Voyager 2

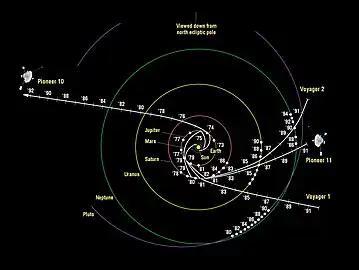
NASA map showing trajectories of the "Pioneer 10", "Pioneer 11", "Voyager 1", and "Voyager 2" spacecraft.

In 1992, "Voyager 2" observed the nova V1974 Cygni in the far-ultraviolet, first of its kind. The further increase in the brightness at those wavelengths helped in the more detailed study of the nova.